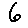
Label: 6